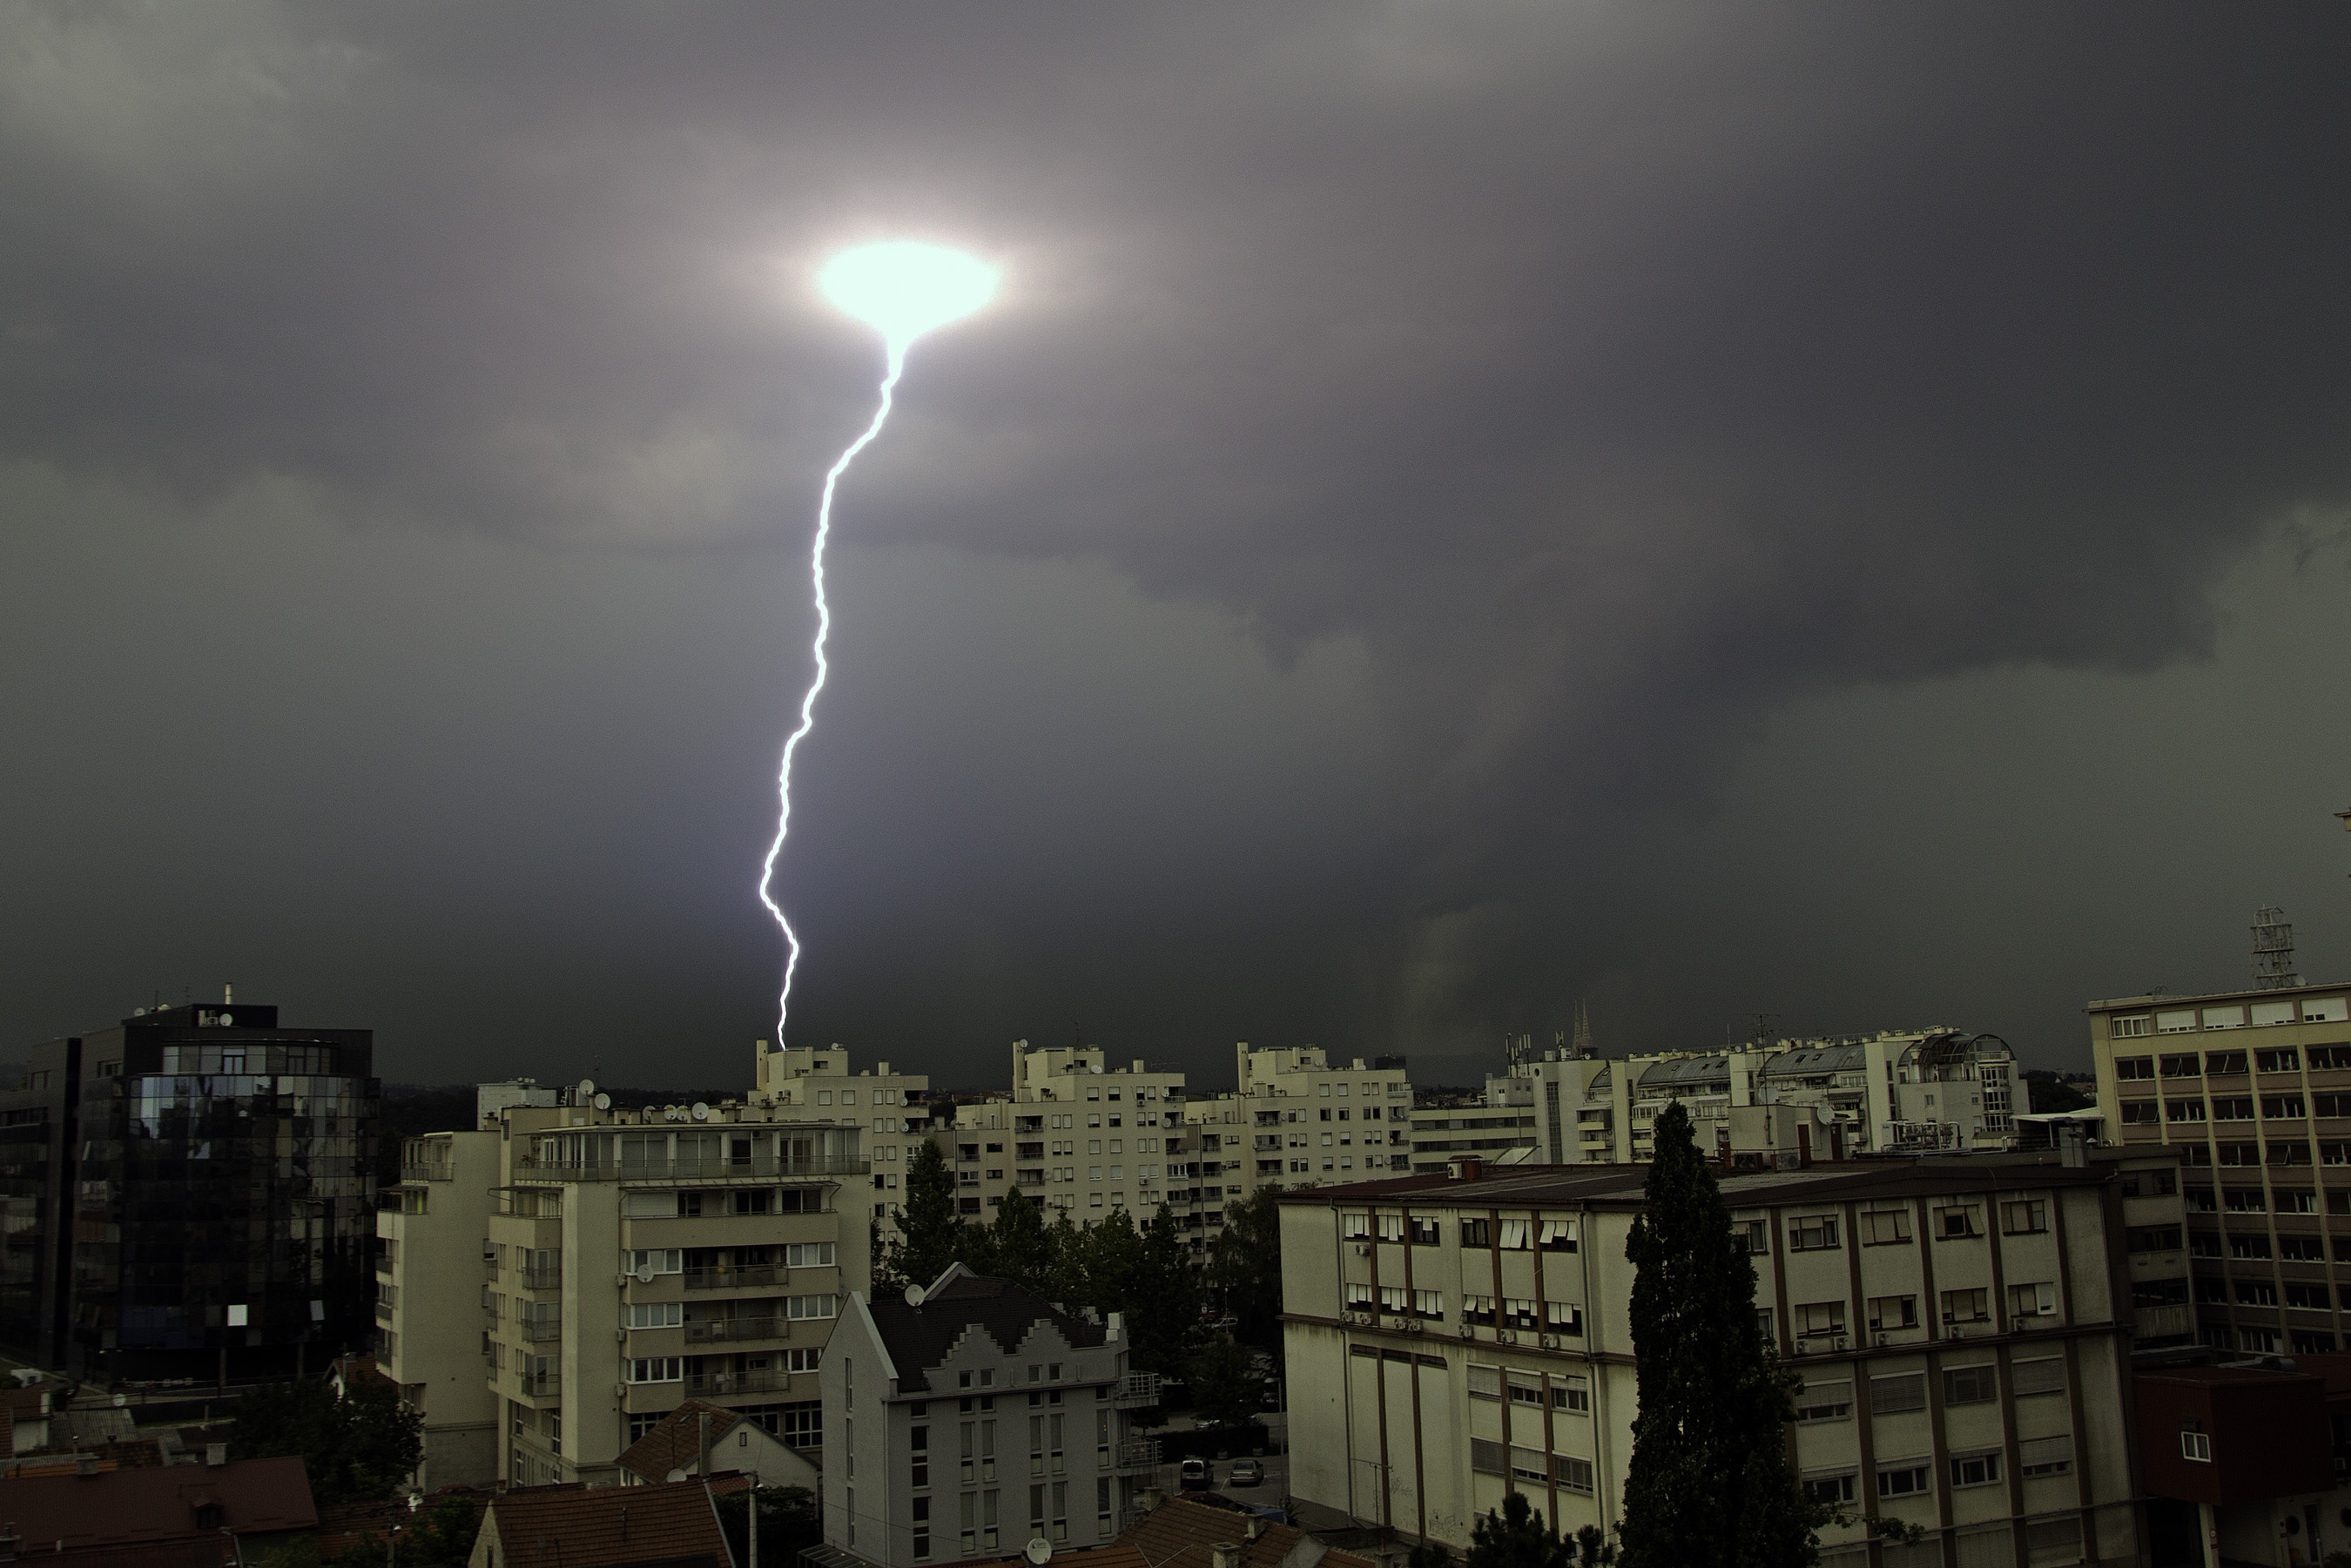
nature, sky, night, atmosphere, weather, storm, darkness, electricity, monochrome, lightning, thunder, flash, thunderstorm, meteorology, lightning storm